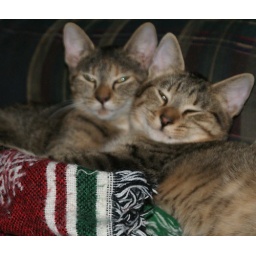
Hmmmm....I wonder where the chihuahuas went....the cats have taken over the girls blankies...